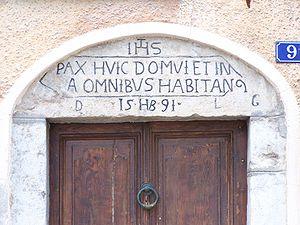
Levens est une commune française située dans le département des Alpes-Maritimes, en région Provence-Alpes-Côte d'Azur.